Finsbury Square

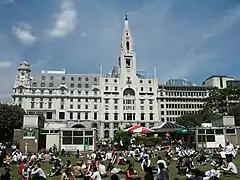
Finsbury Square, looking north.

Past residents of the square include Pascoe Grenfell Hill, Thomas Southwood Smith and Philip Henry Pye-Smith. It has also been the site of the "Temple of the Muses", the bookshop of James Lackington and the first home of the rabbinical seminary that became the London School of Jewish Studies (1855–81), of the Greek Orthodox Church of Saint Sophia and of the Roman Catholic Church of St Mary Moorfields (1820–1900).